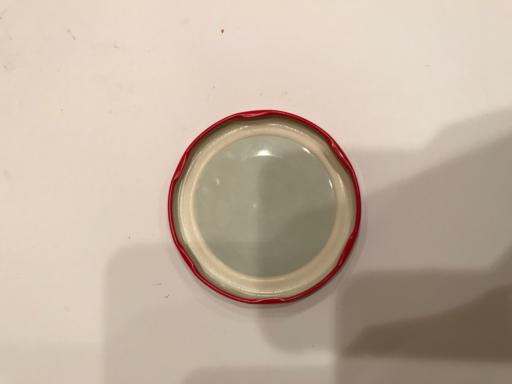
Label: metal